Mac Pro

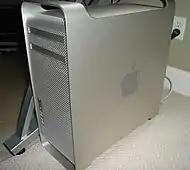
A first-generation Mac Pro, showing the aluminum case derived from the Power Mac G5

Apple said that an Intel-based replacement for the 2003's PowerPC-based Power Mac G5 machines had been expected for some time before the Mac Pro was formally announced on August 7, 2006, at the annual Apple Worldwide Developers Conference (WWDC). In June 2005, Apple released the Developer Transition Kit, a prototype Intel Pentium 4 Prescott–based Mac housed in a Power Mac G5 case, that was temporarily available to developers. The iMac, Mac Mini, MacBook, and MacBook Pro had moved to an Intel-based architecture starting in January 2006, leaving the Power Mac G5 as the only machine in the Mac lineup still based on the PowerPC processor architecture Apple had used since 1994. Apple had dropped the term "Power" from the other machines in their lineup and started using "Pro" on their higher-end laptop offerings. As such, the name "Mac Pro" was widely used before the machine was announced.